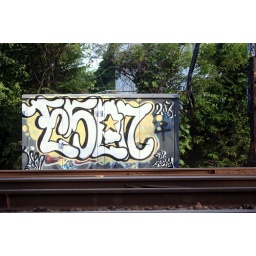
train tracks of Boston Post road in Fairfield CT.